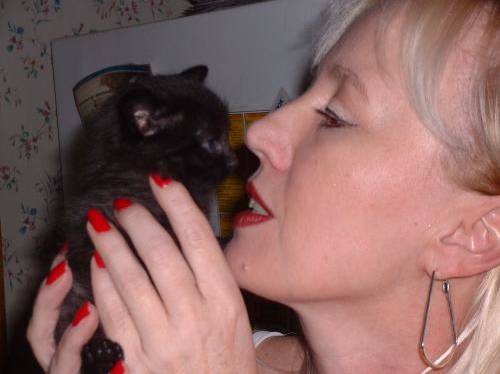
Label: cat